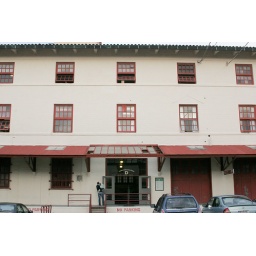
blue bear school of music in building D